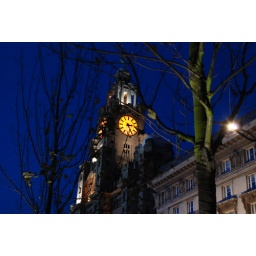
Apparently the 2nd largest face clock in UK after The Big Ben, according to the bus driver